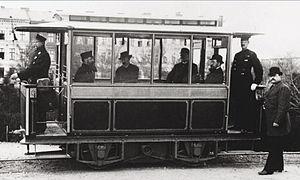
Ernst Werner von Siemens, né le 13 décembre 1816 à Lenthe, mort le 6 décembre 1892 à Berlin, est un inventeur et industriel allemand, magnat du génie électrique. Avec Alfred Krupp et Friedrich Bayer, il est l'un des piliers de l’« époque des fondateurs ».
Berlin-Lichterfelde [ˌlɪçtɐˈfɛldə] est un quartier de Berlin, faisant partie de l'arrondissement de Steglitz-Zehlendorf. Pendant la séparation de la ville, ce quartier faisait partie du l'ancien district de Steglitz, situé à Berlin-Ouest.
Une locomotive électrique est une locomotive mue par des moteurs électriques.
Le tramway de Berlin est le principal réseau de tram dans la capitale de l'Allemagne, exploité par le Berliner Verkehrsbetriebe. Il est également l'un des plus vieux réseaux dans le monde puisque ses origines remontent à 1865.